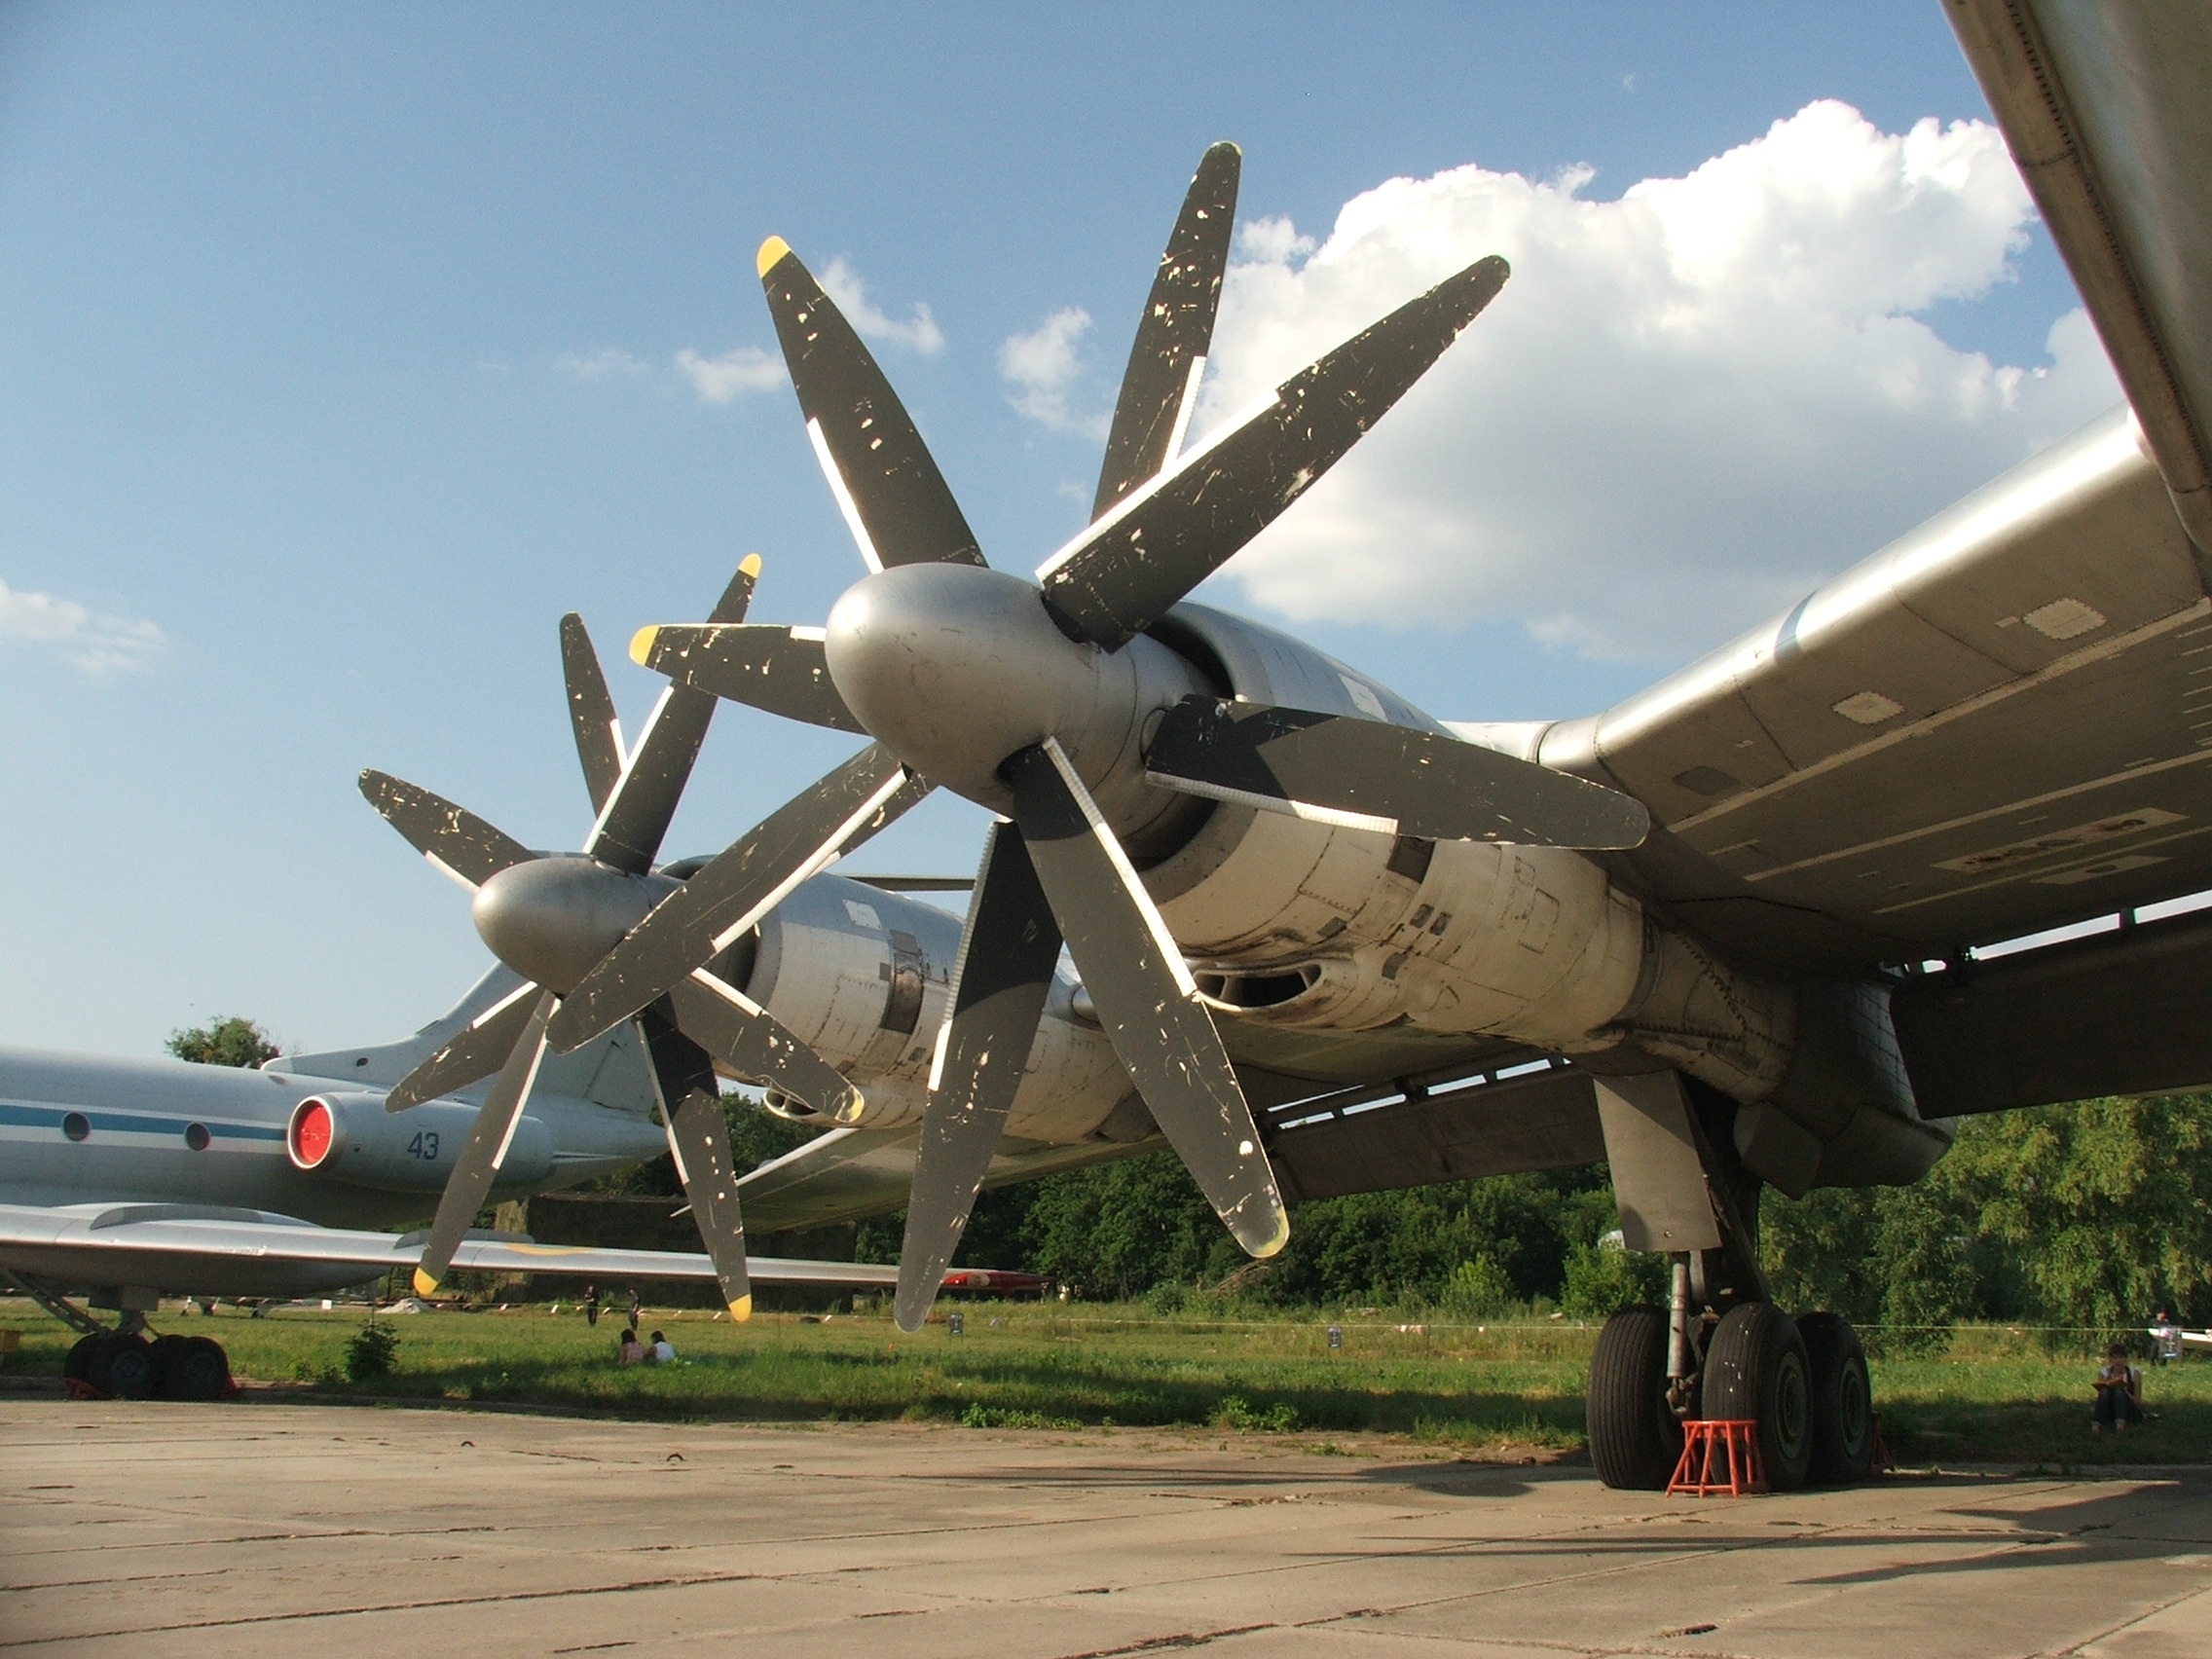
wing, airplane, plane, aircraft, vehicle, museum, aviation, flight, screw, propeller, bomber, kiev, air force, jet aircraft, propeler, fighter aircraft, military aircraft, atmosphere of earth, aircraft engine, propeller driven aircraft